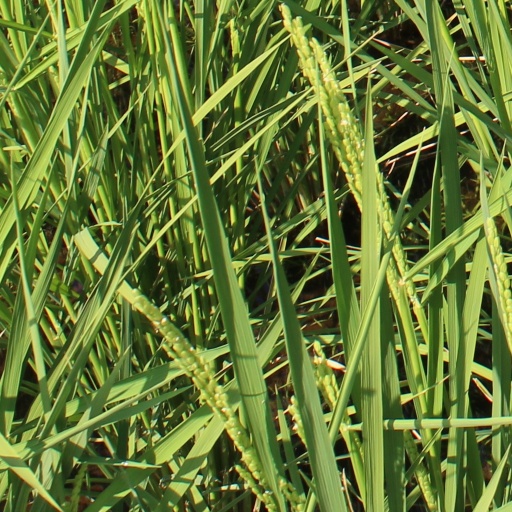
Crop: rice